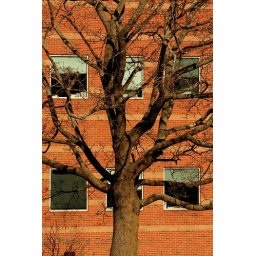
tree against building